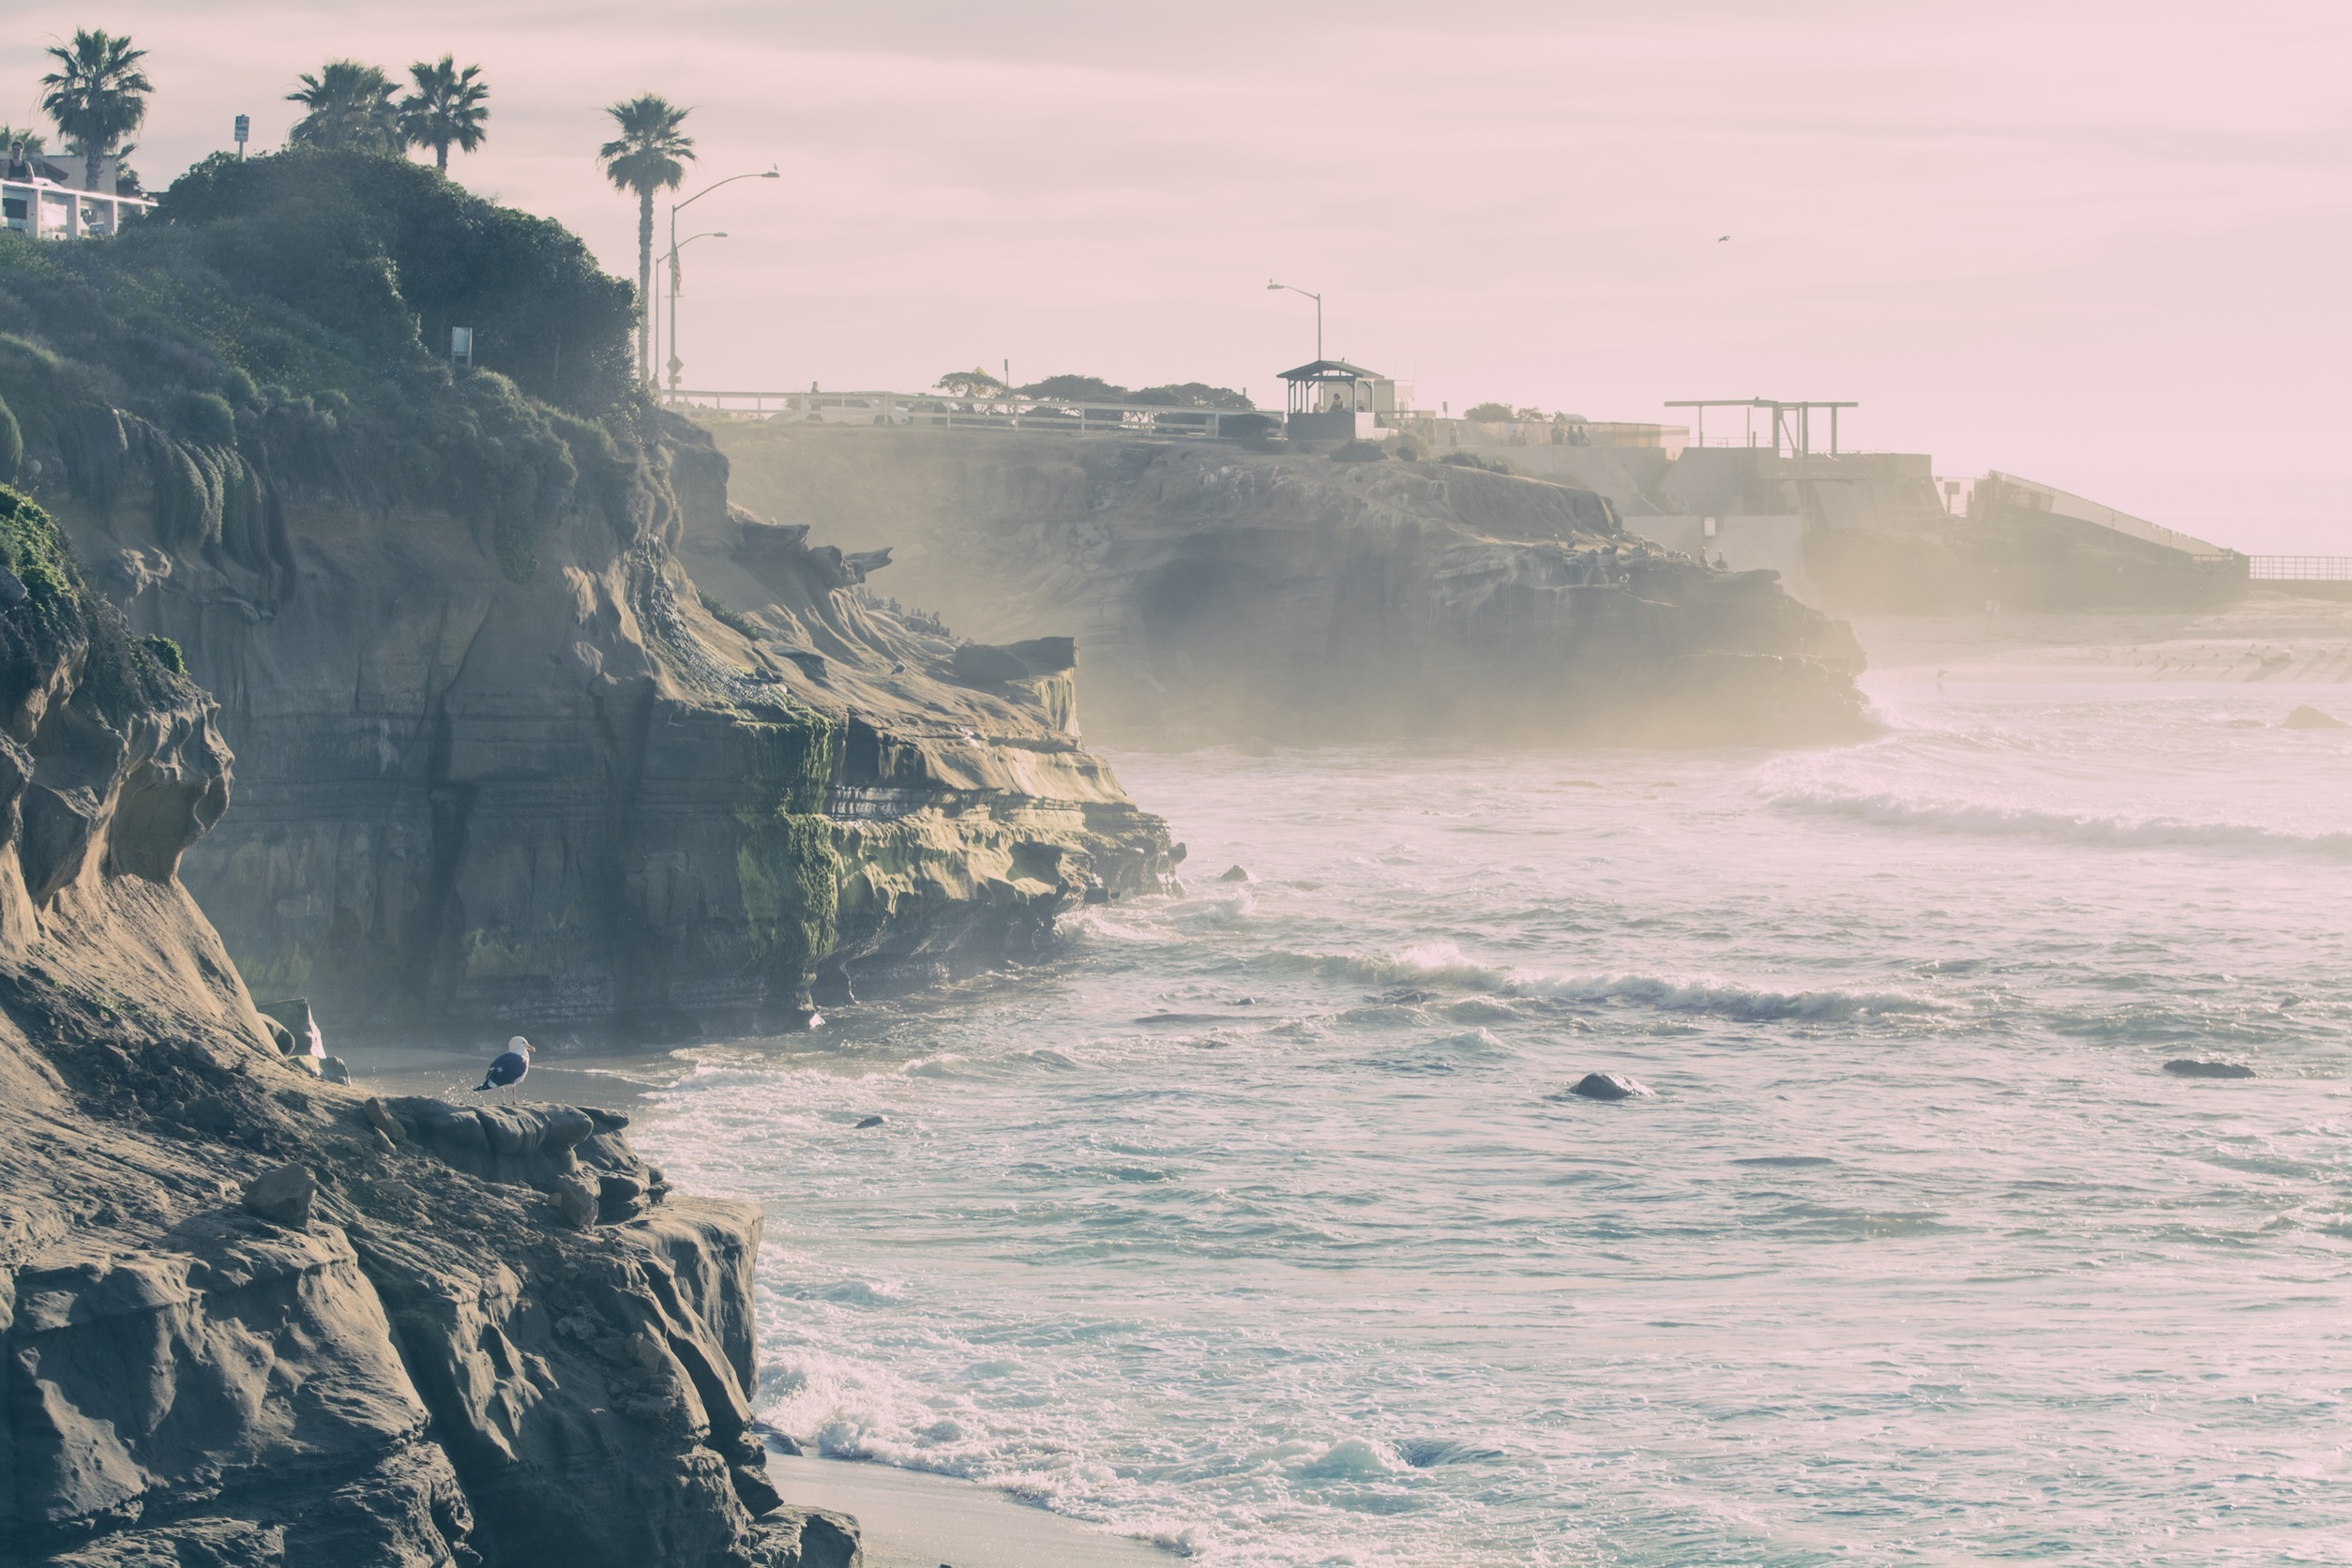
beach, landscape, sea, coast, water, rock, ocean, morning, shore, wave, coastal, coastline, cliff, high, bay, rocky, terrain, material, body of water, jagged, edge, rocks, waves, cliffs, cape, atmospheric phenomenon, wind wave